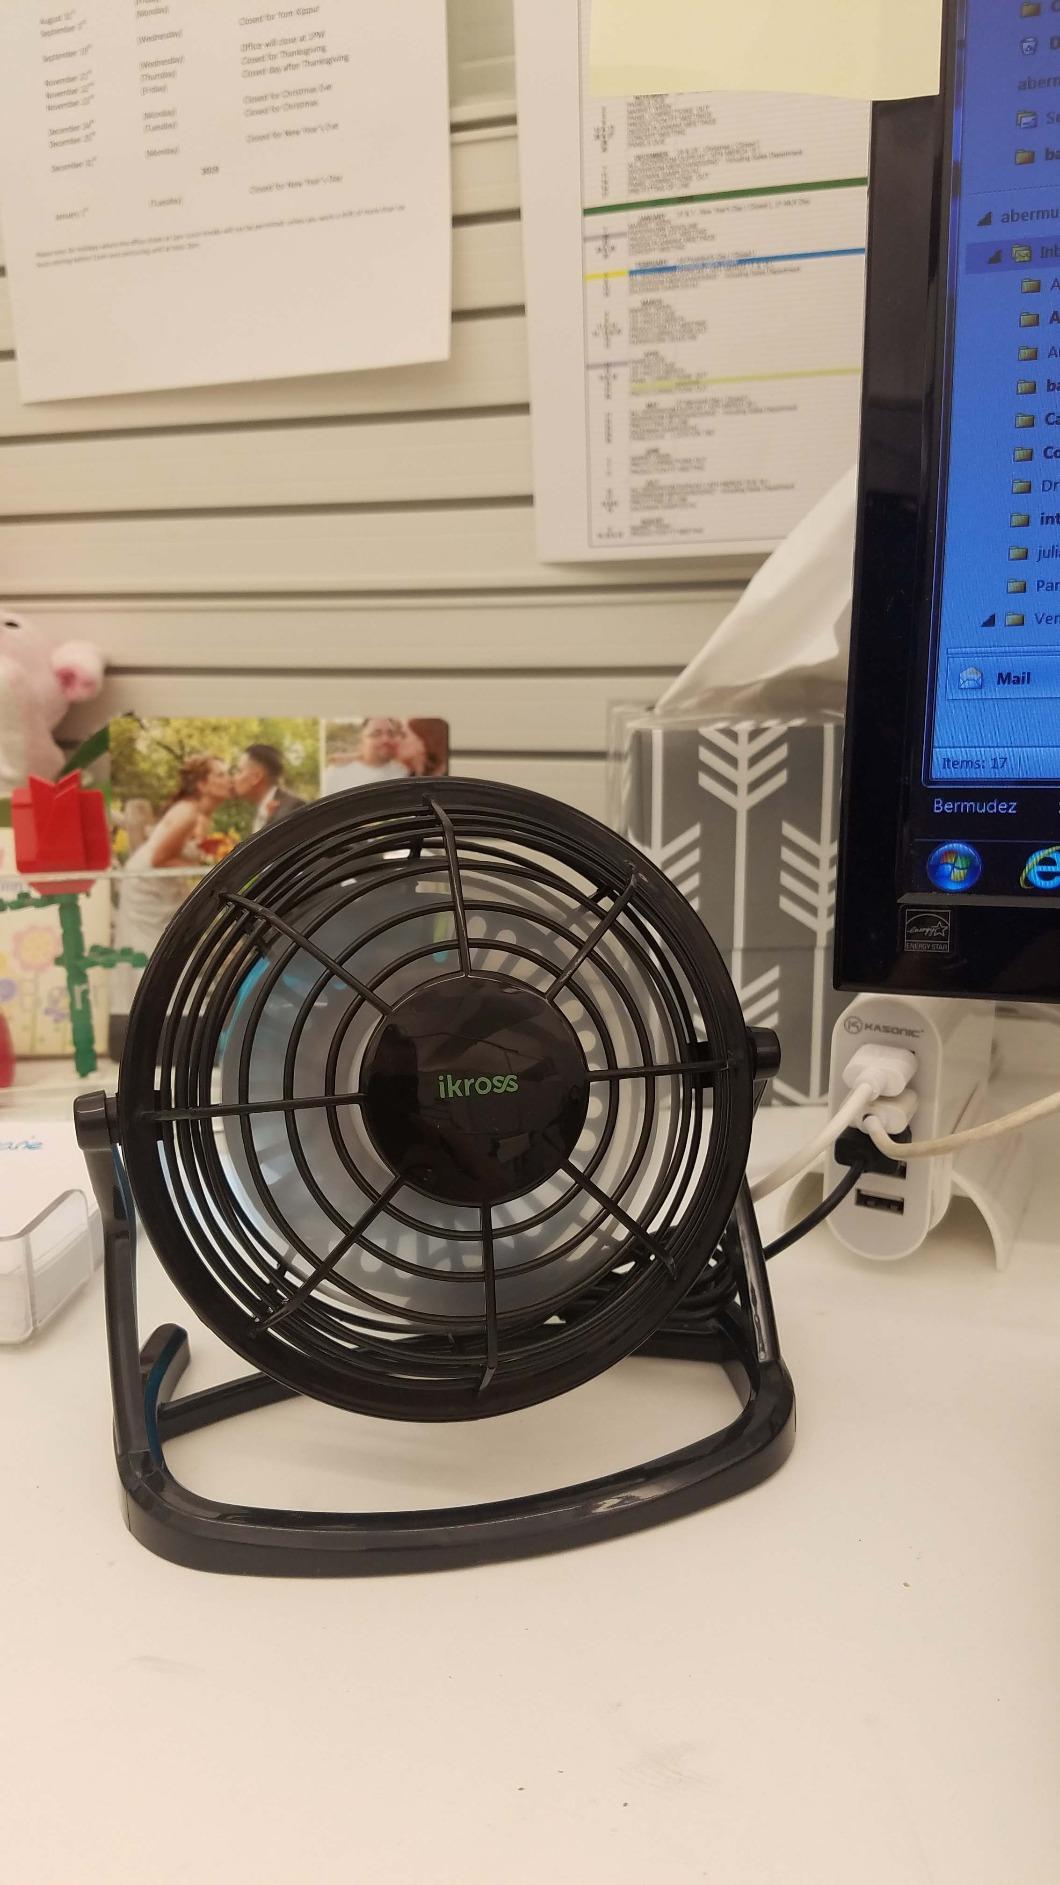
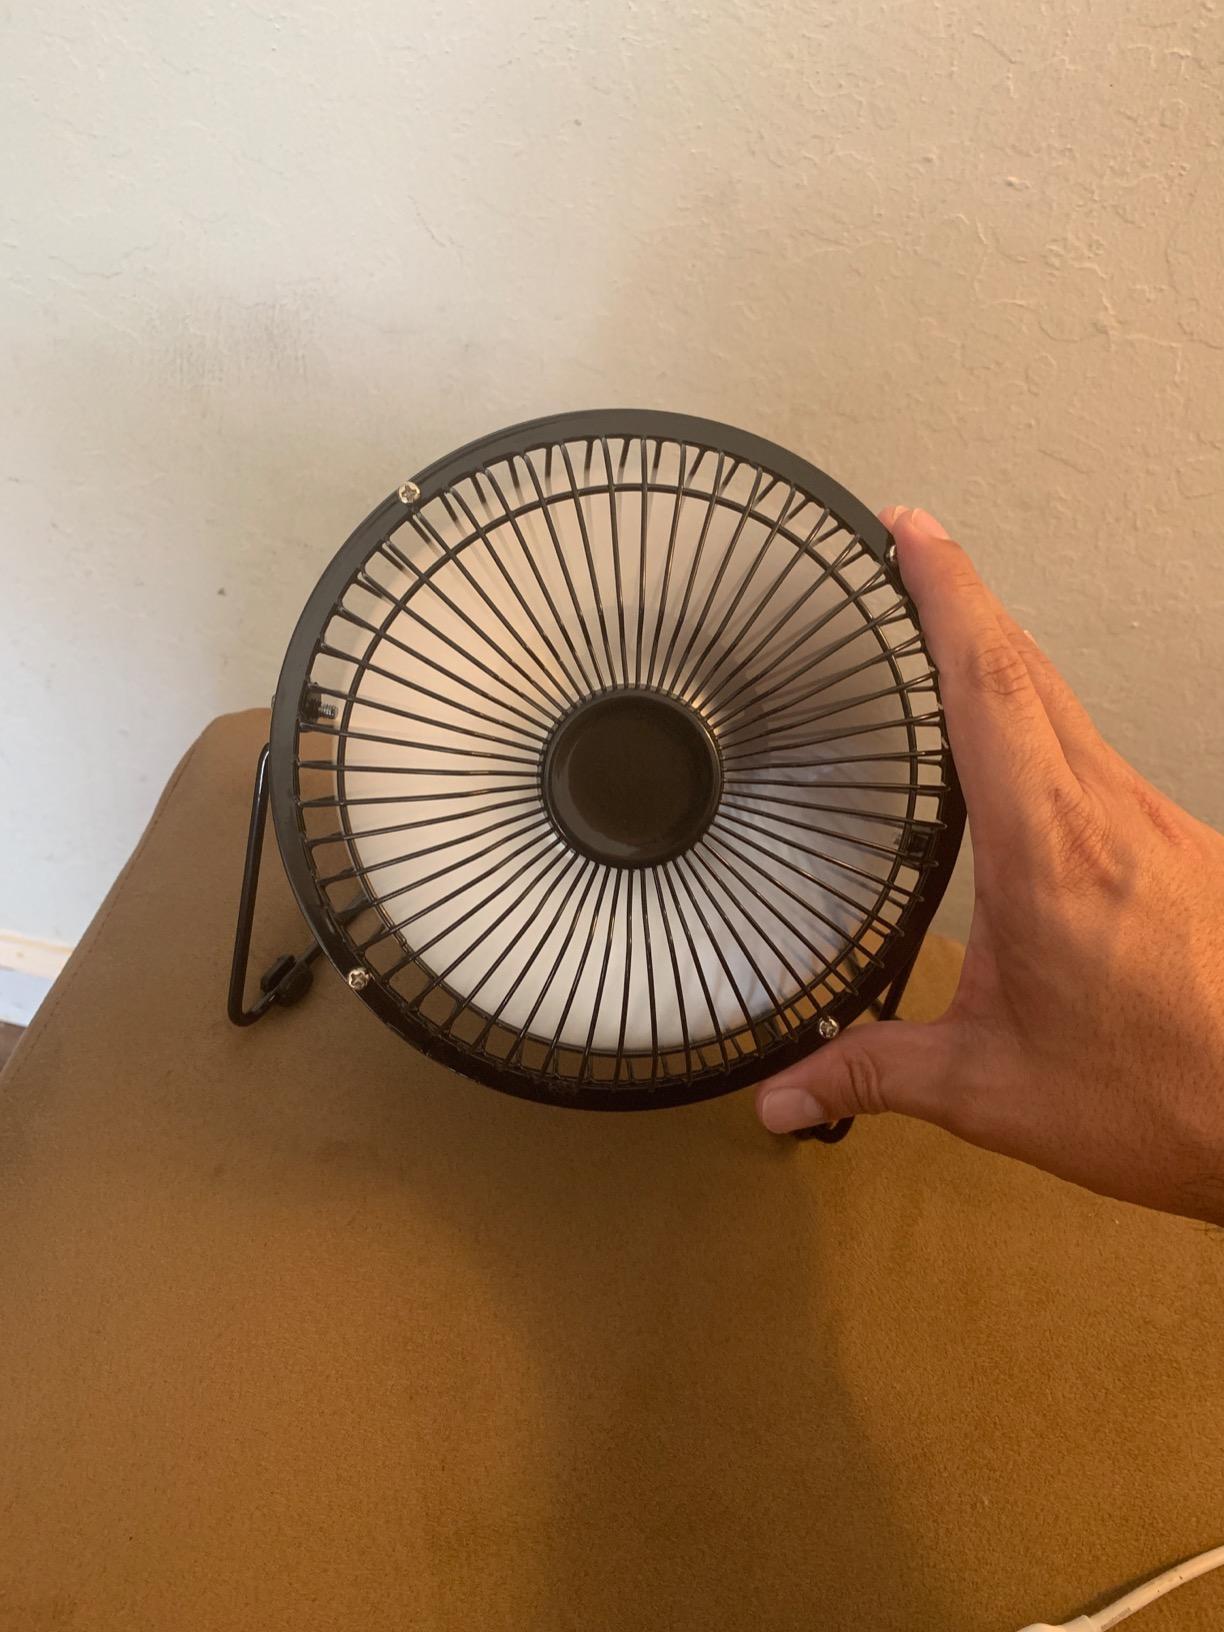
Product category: fan
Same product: no